Max Soliven

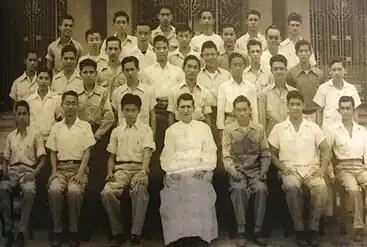
Soliven (2nd row, 2nd from the left) sits with his fellow members of Guild 47, along with Father Raymond Gough, S.J. (from Maximo V. Soliven: The Man and the Journalist)

Soliven spoke English as a first language, like most children of the pre-war Filipino middle class. He also spoke Latin, Spanish, and Ilocano.